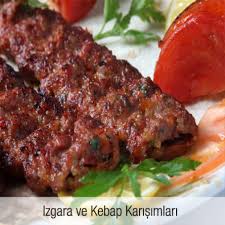
Yemek: kebap